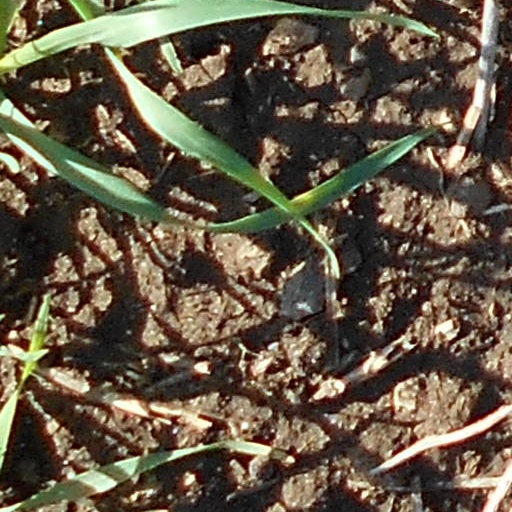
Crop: wheat